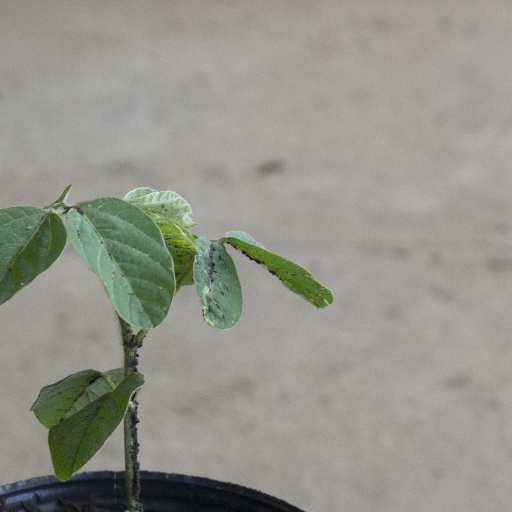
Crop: soybean